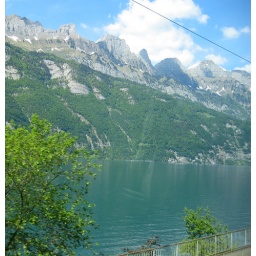
The water in these mountain lakes is an incredible shade of blue-green. Everything here was so clean!